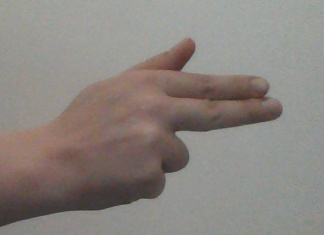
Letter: ghain